John Pratt, 4th Marquess Camden

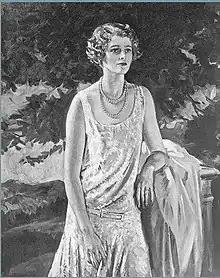
Countess of Brecknock, ca 1929

Lord Camden married Lady Joan Marion, daughter of Henry Nevill, 3rd Marquess of Abergavenny, in 1898. They had two sons and two daughters. He died in December 1943, aged 71, and was succeeded in the marquessate by his eldest son, John. The Marchioness Camden died in July 1952, aged 74.